Western New York and Pennsylvania Railway (1895–1955)

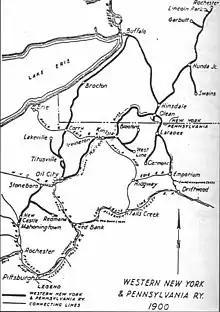
WNY&P System Map

The line ran from Emporium, Pennsylvania, across the state line to Olean, Hinsdale, Cuba, Belfast, and Rochester in New York. From Belfast north, it was laid on the bed of the abandoned Genesee Valley Canal. In Rochester, a house of Italianate design was purchased on Main Street West at Trowbridge Street and converted for use as the railroad's station.